Anna Zita Maria Stricker

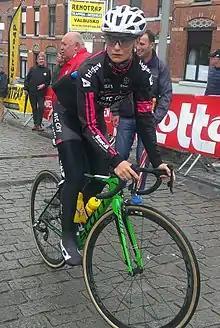
Stricker in 2017.

Anna Zita Maria Stricker (born 3 July 1994) is an Austrian-born Italian professional racing cyclist, who last rode for UCI Women's Team .